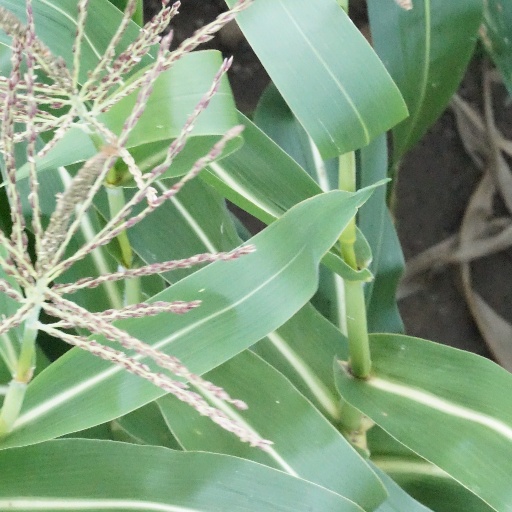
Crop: maize; corn